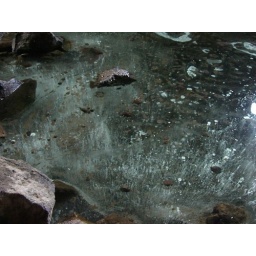
There was about four inches of water on top of solid ice. Notice the rocks suspended in the pool.